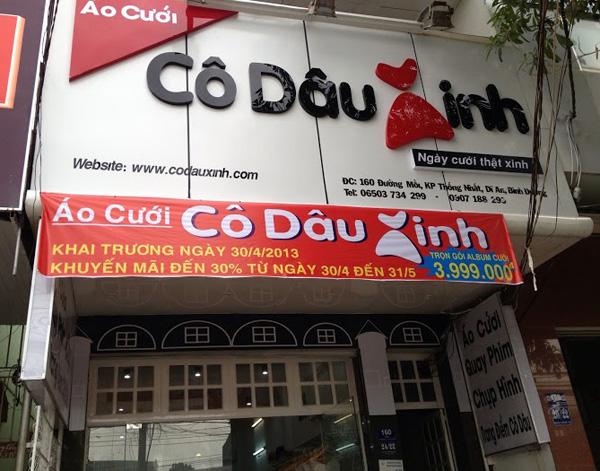
có một tấm băng rôn màu đỏ xuất hiện ở dưới bảng tên của cửa tiệm